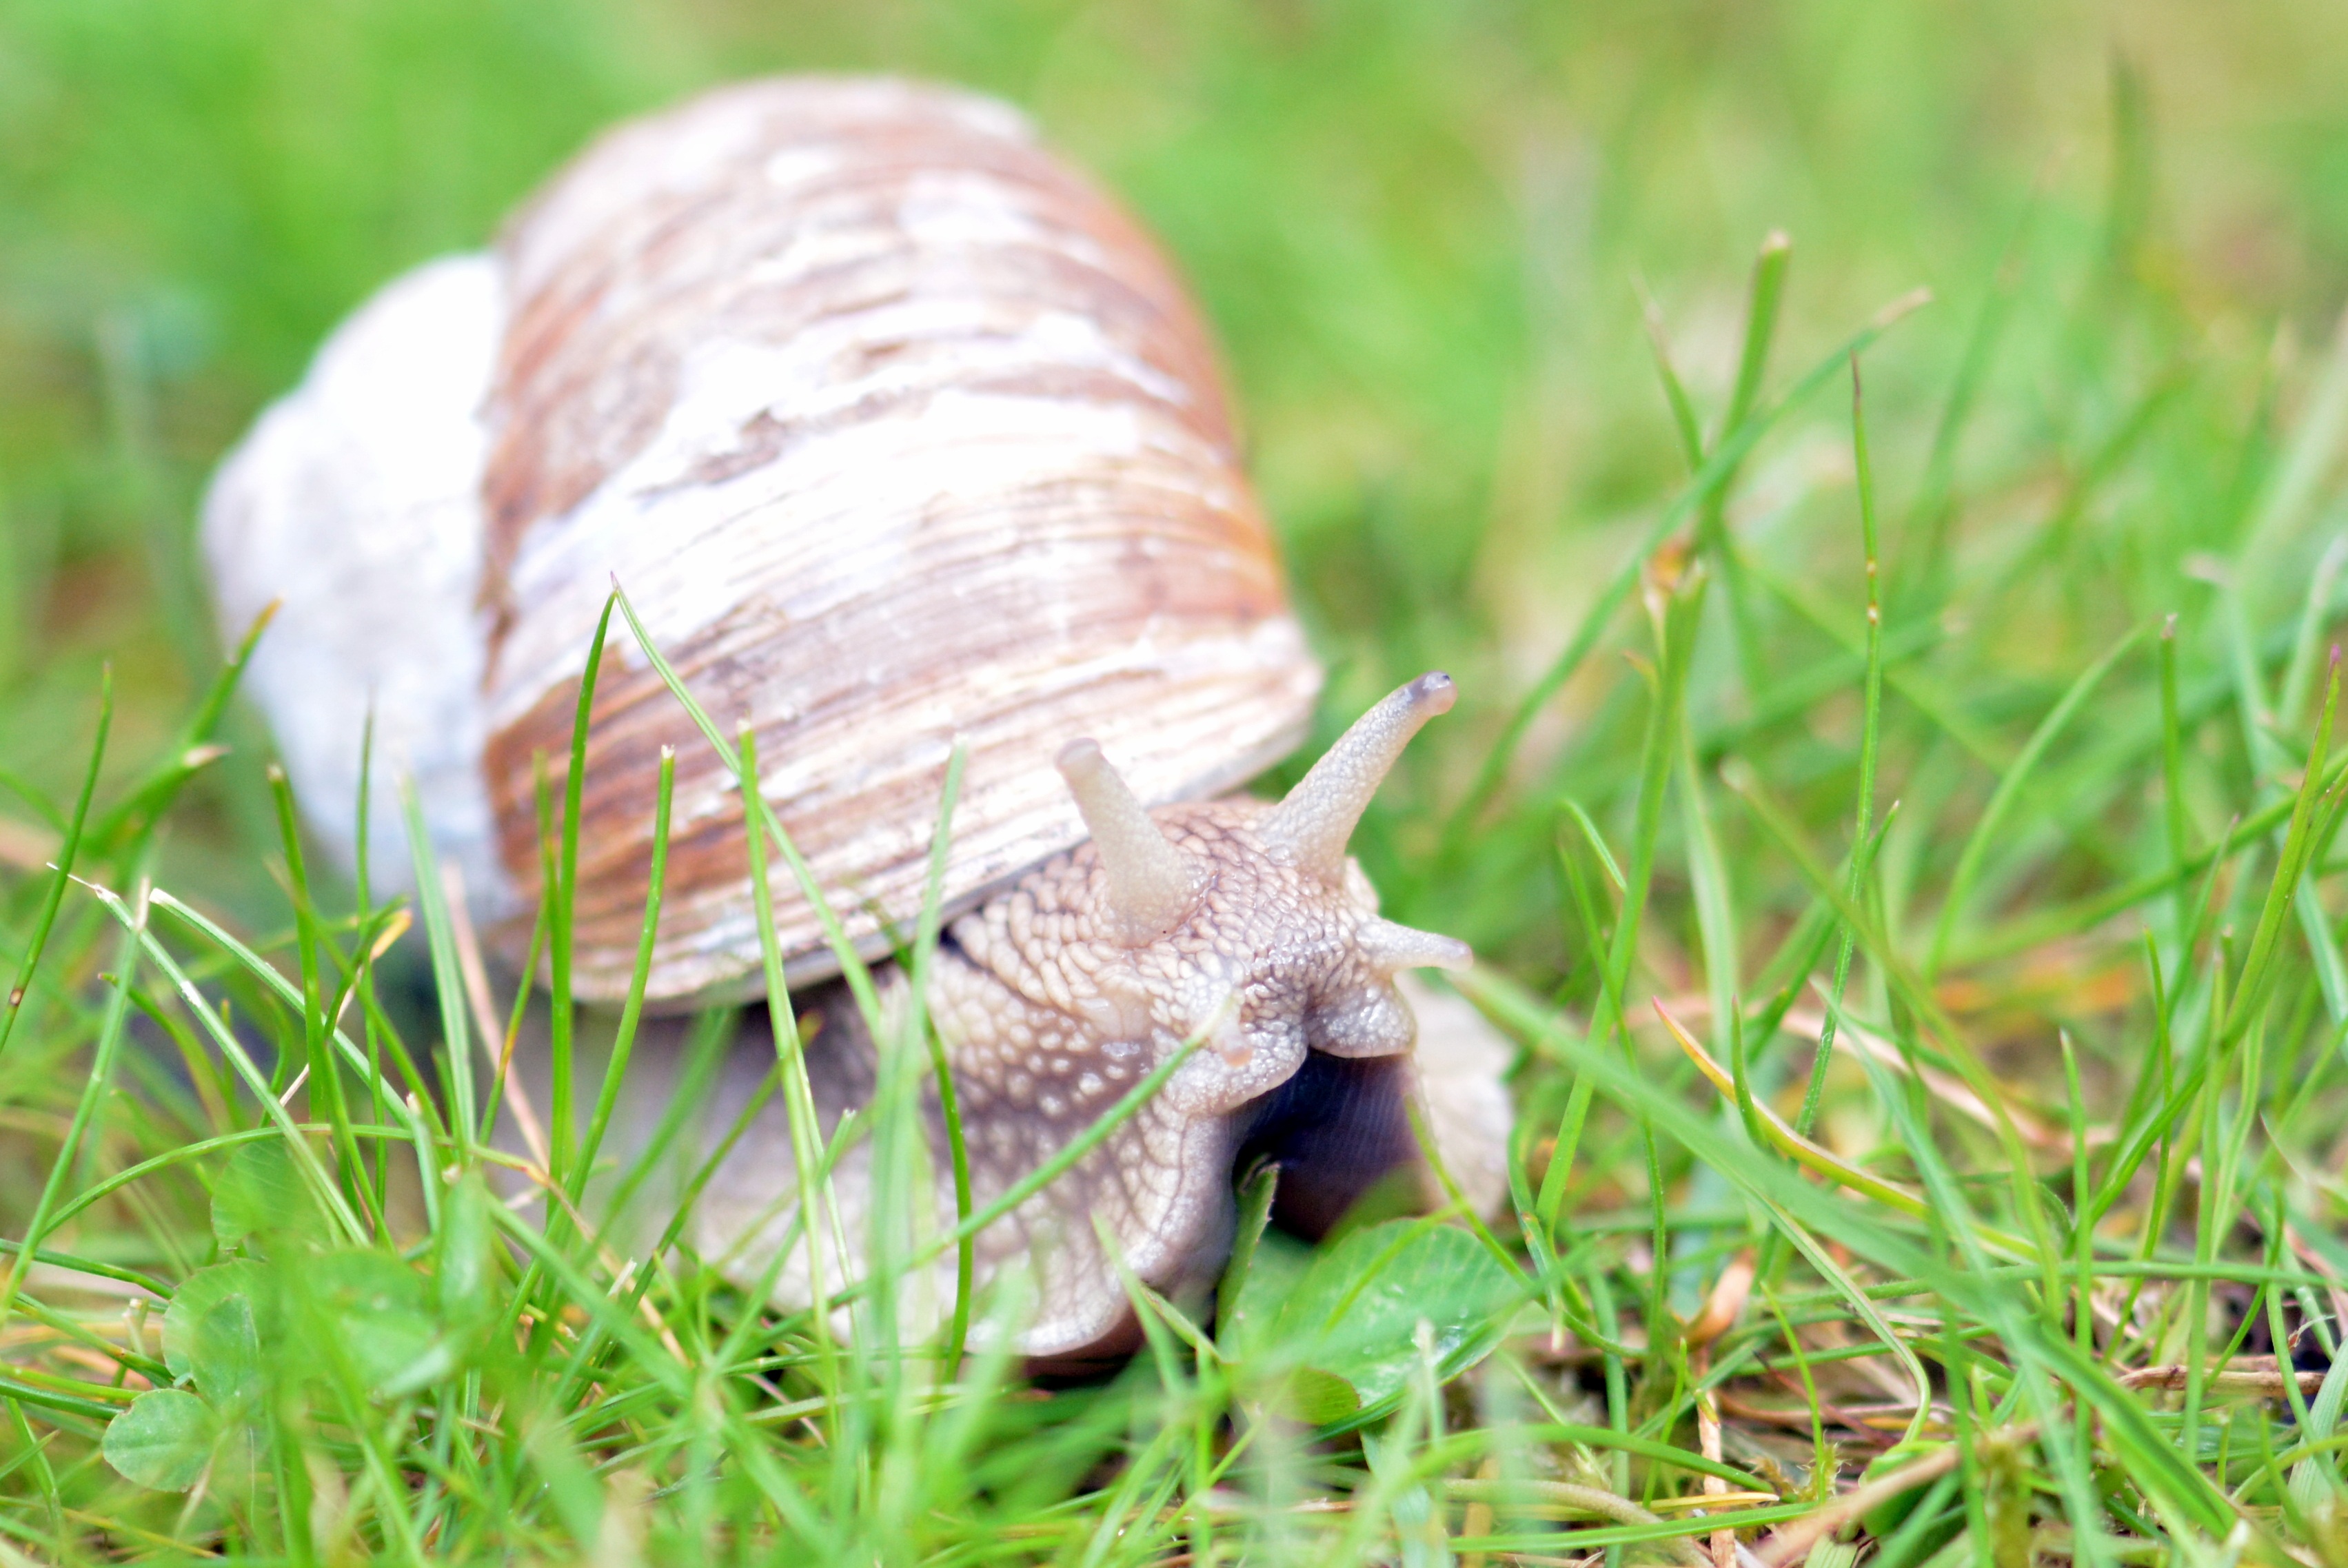
nature, grass, prairie, animal, wildlife, green, fauna, shell, invertebrate, close up, mollusk, crawl, snail, molluscs, macro photography, schnecknehaus, snails and slugs